Willem Dafoe

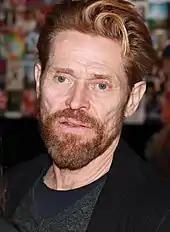
Dafoe at the 2017 Lisbon & Estoril Film Festival

In 2014, Dafoe portrayed a wealthy private banker with connections to the Russia mafia opposite Philip Seymour Hoffman in Anton Corbijn's espionage thriller "A Most Wanted Man". Dafoe worked with Wes Anderson for a third time with the comedy "The Grand Budapest Hotel" (also 2014), featuring as the henchman of Adrien Brody's character alongside an ensemble cast led by Ralph Fiennes. Dafoe next starred alongside Matt Dillon as a detective in the crime thriller "Bad Country", which critic Justin Chang dismissed as being "blandly constructed".